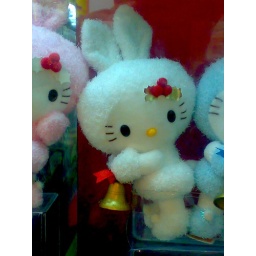
saw this in the window of a store.. kinda cute as a rabbit..